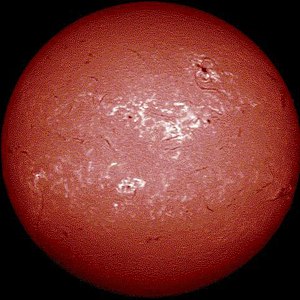
Solen / Struktur / Atmosfæren
Solens kromosfære fotograferet i H-α-lys
Solen er den stjerne, som sammen med sit planetsystem udgør solsystemet. Jorden og andet stof kredser om Solen, som i sig selv udgør omkring 99,8% af solsystemets masse. Energi fra Solen er – bl.a. i form af sollys – afgørende for næsten alt liv på Jorden via fotosyntese. Solen er den drivende kraft i Jordens klima og vejr, og den står for ca. 1/3 af tidevandsvirkningen i havene, resten står Månen for.